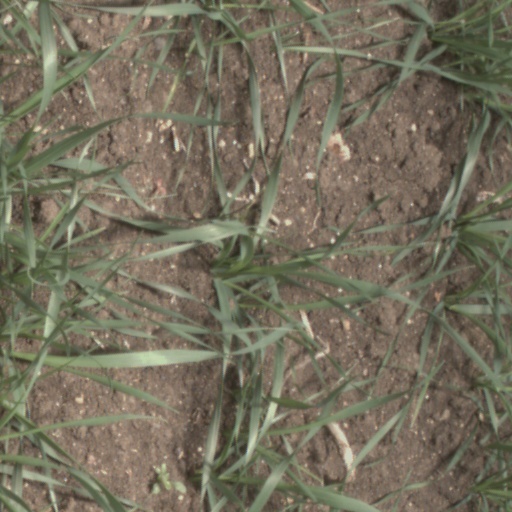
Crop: wheat